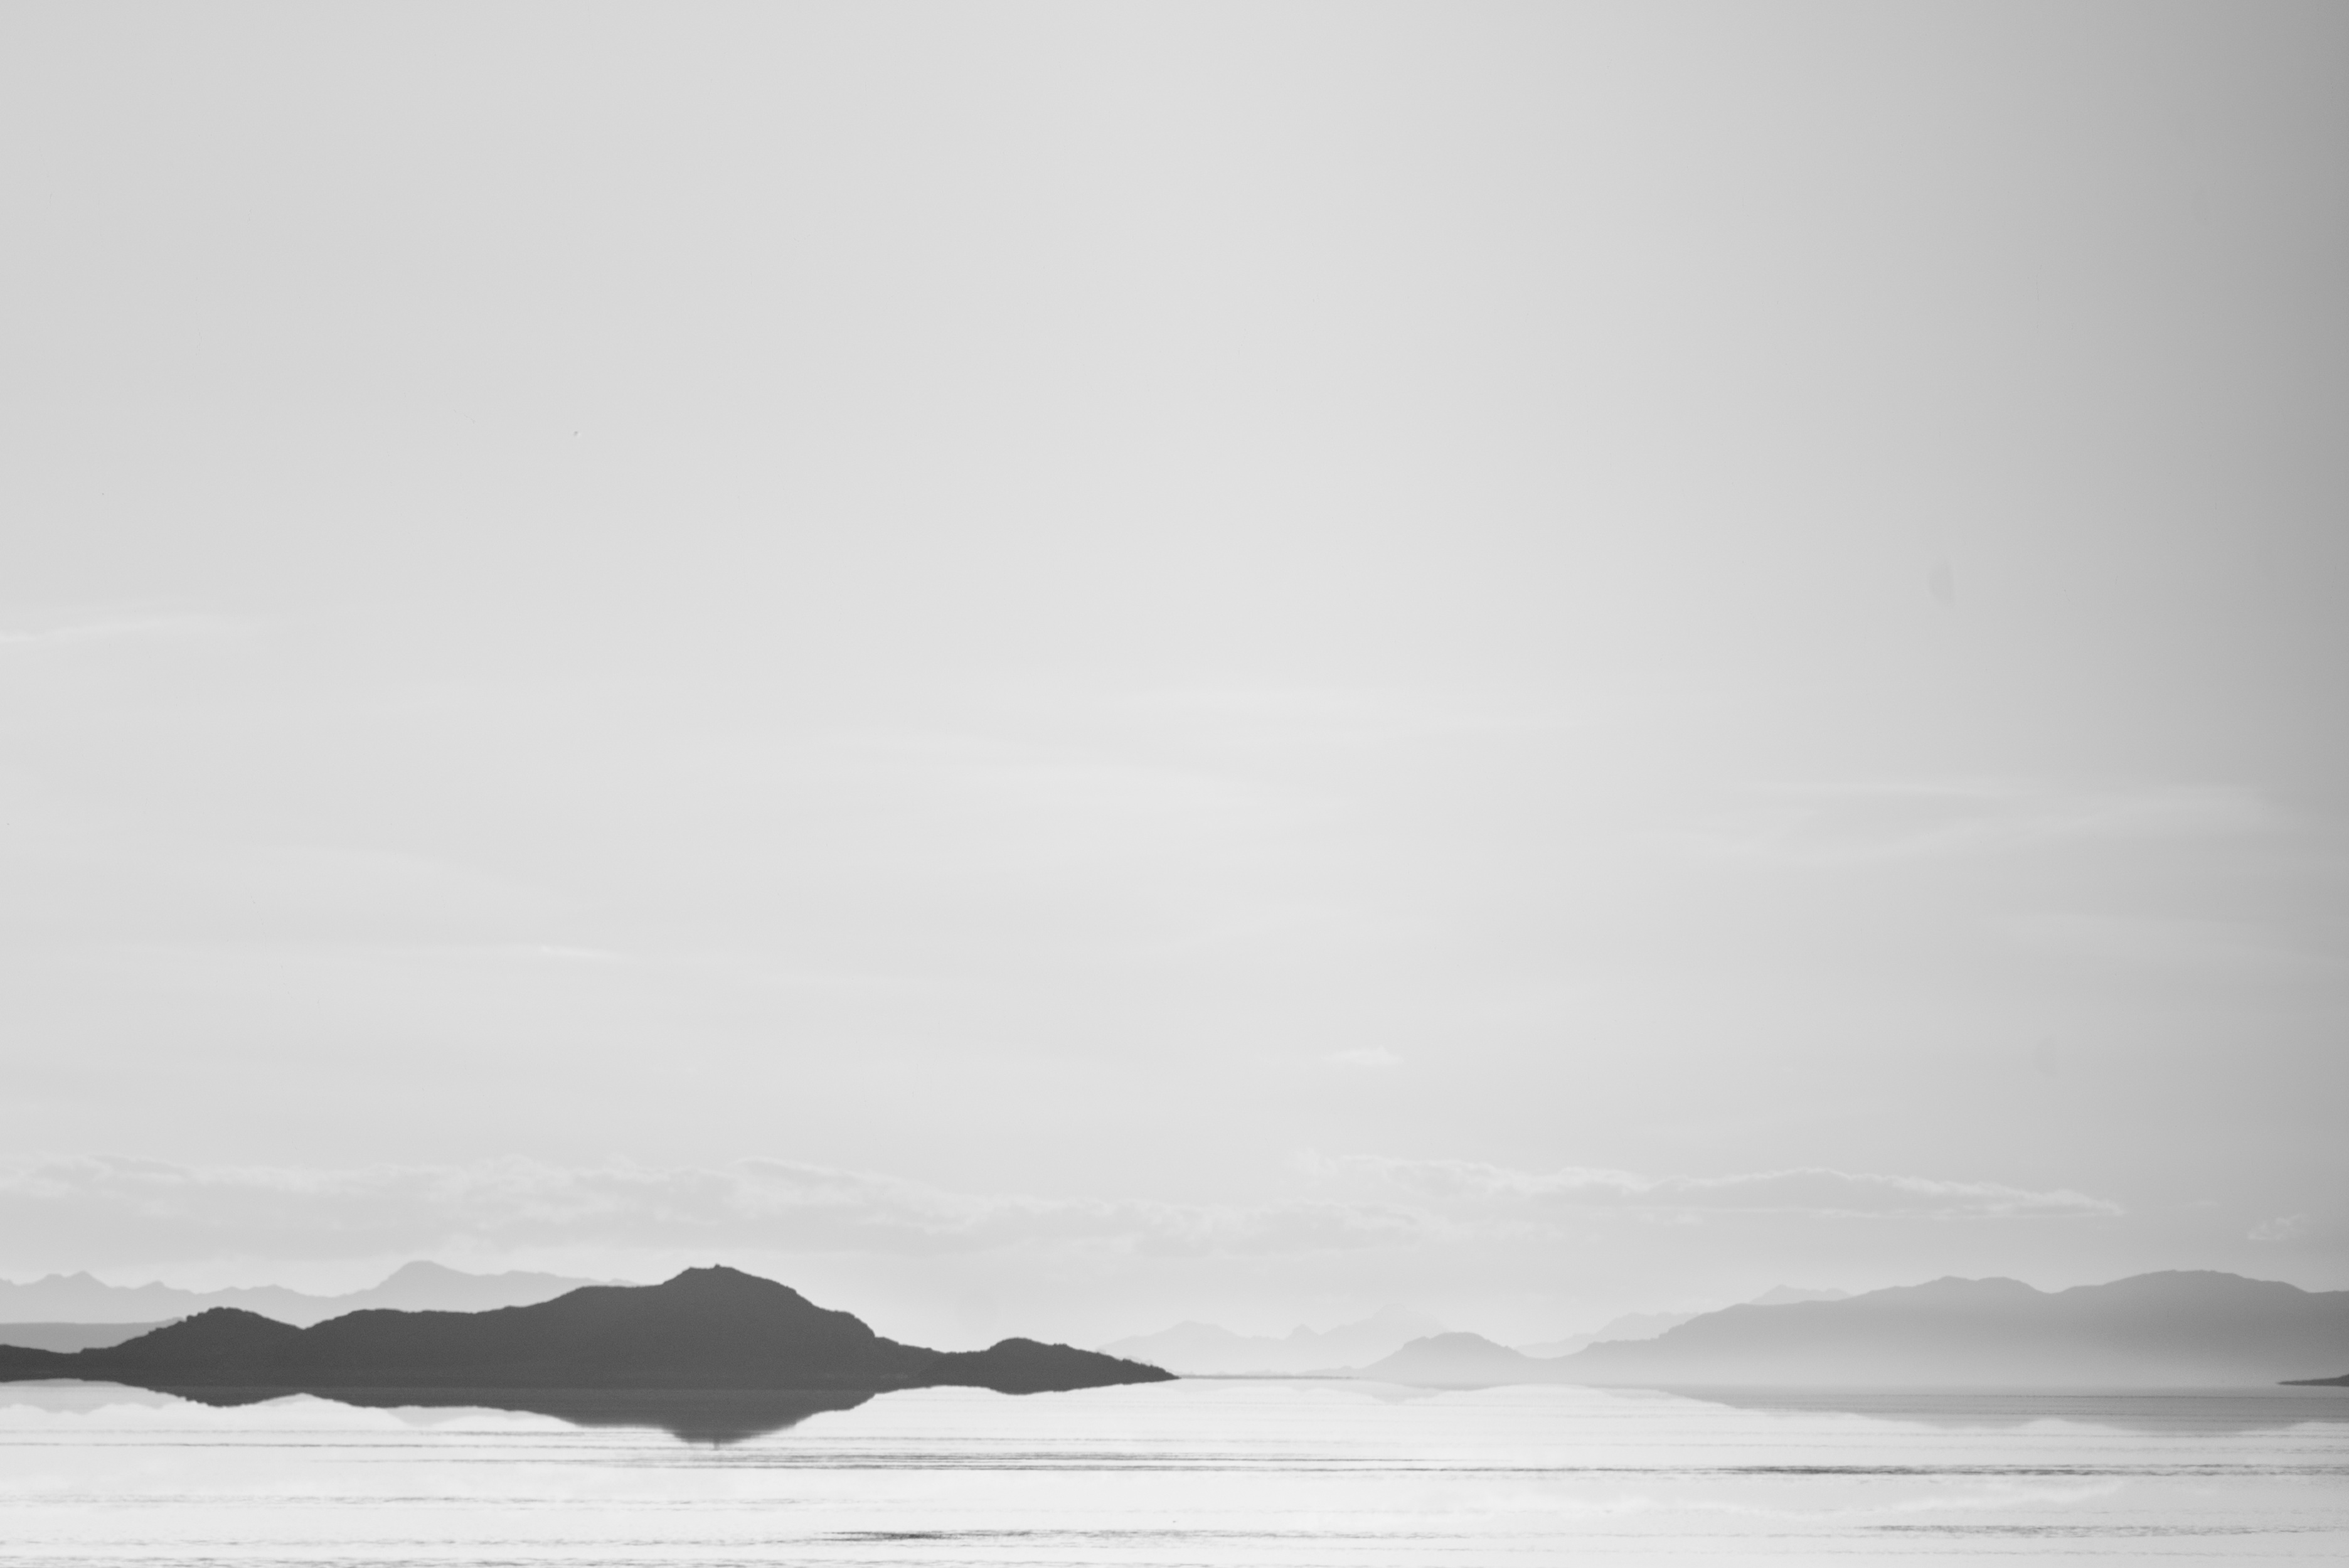
sea, coast, ocean, horizon, black and white, fog, mist, white, wave, monochrome, monochrome photography, atmospheric phenomenon